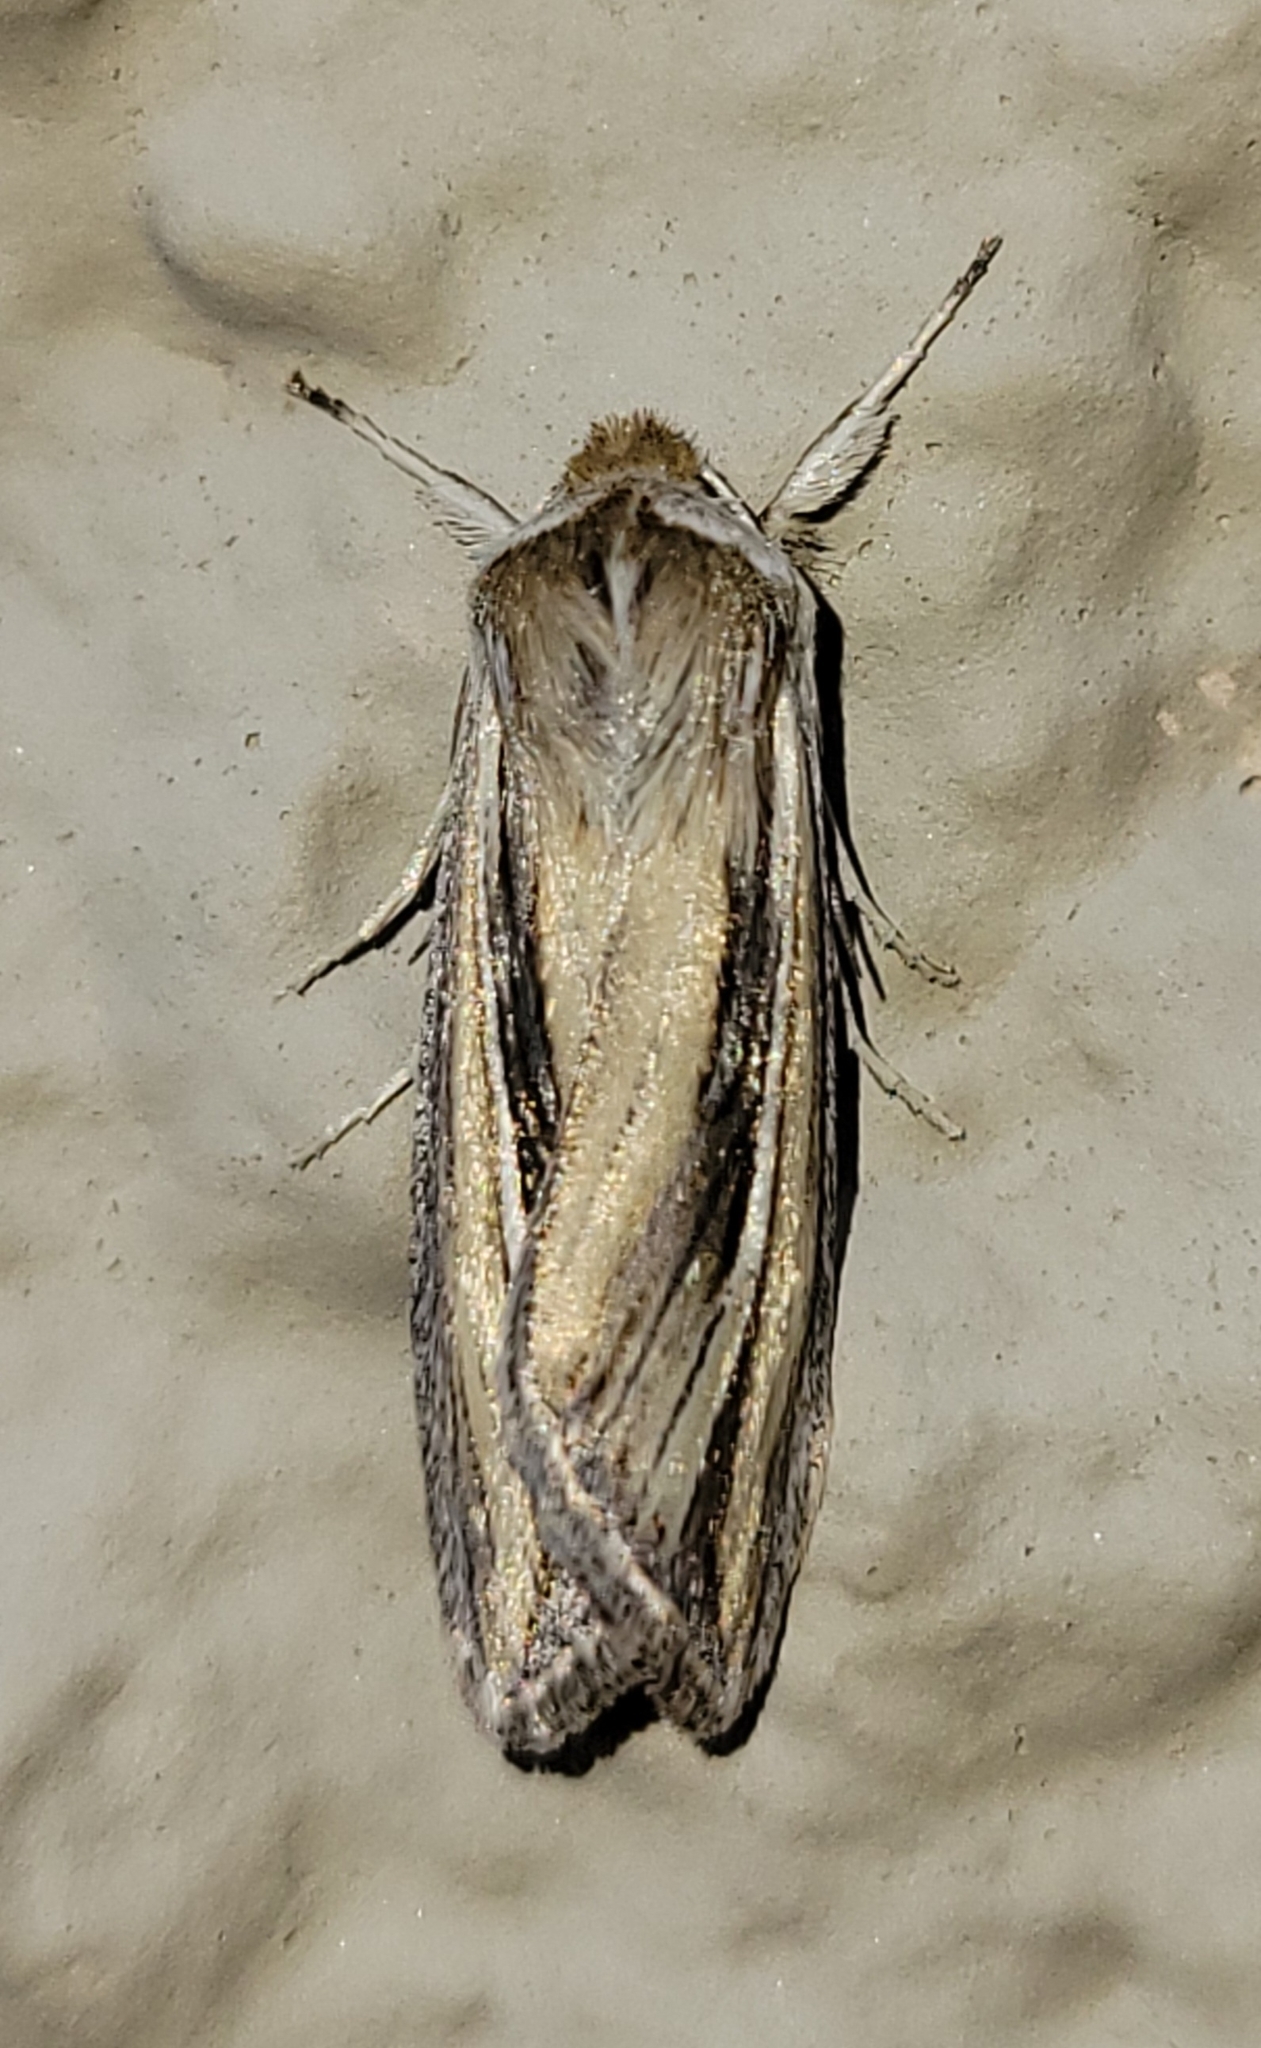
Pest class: wheathead_armyworm_Dargida_diffusa